Serbia in the Eurovision Song Contest 2017

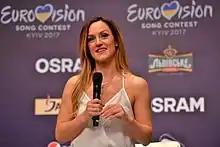
Tijana Bogićević during a press meet and greet

According to Eurovision rules, all nations with the exceptions of the host country and the "Big Five" (France, Germany, Italy, Spain and the United Kingdom) are required to qualify from one of two semi-finals in order to compete for the final; the top ten countries from each semi-final progress to the final. The European Broadcasting Union (EBU) split up the competing countries into six different pots based on voting patterns from previous contests, with countries with favourable voting histories put into the same pot. On 31 January 2017, a special allocation draw was held which placed each country into one of the two semi-finals, as well as which half of the show they would perform in. Serbia was placed into the second semi-final, to be held on 11 May 2017, and was scheduled to perform in the first half of the show.